Spinal cord injury

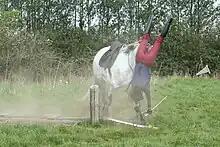
Falling as a part of recreational activities can cause spinal cord injuries.

In addition to the problems found in lower-level injuries, thorax (chest height) spinal lesions can affect the muscles in the trunk. Injuries at the level of T1 to T8 result in inability to control the abdominal muscles. Trunk stability may be affected; even more so in higher level injuries. The lower the level of injury, the less extensive its effects. Injuries from T9 to T12 result in partial loss of trunk and abdominal muscle control. Thoracic spinal injuries result in paraplegia, but function of the hands, arms, and neck are not affected.